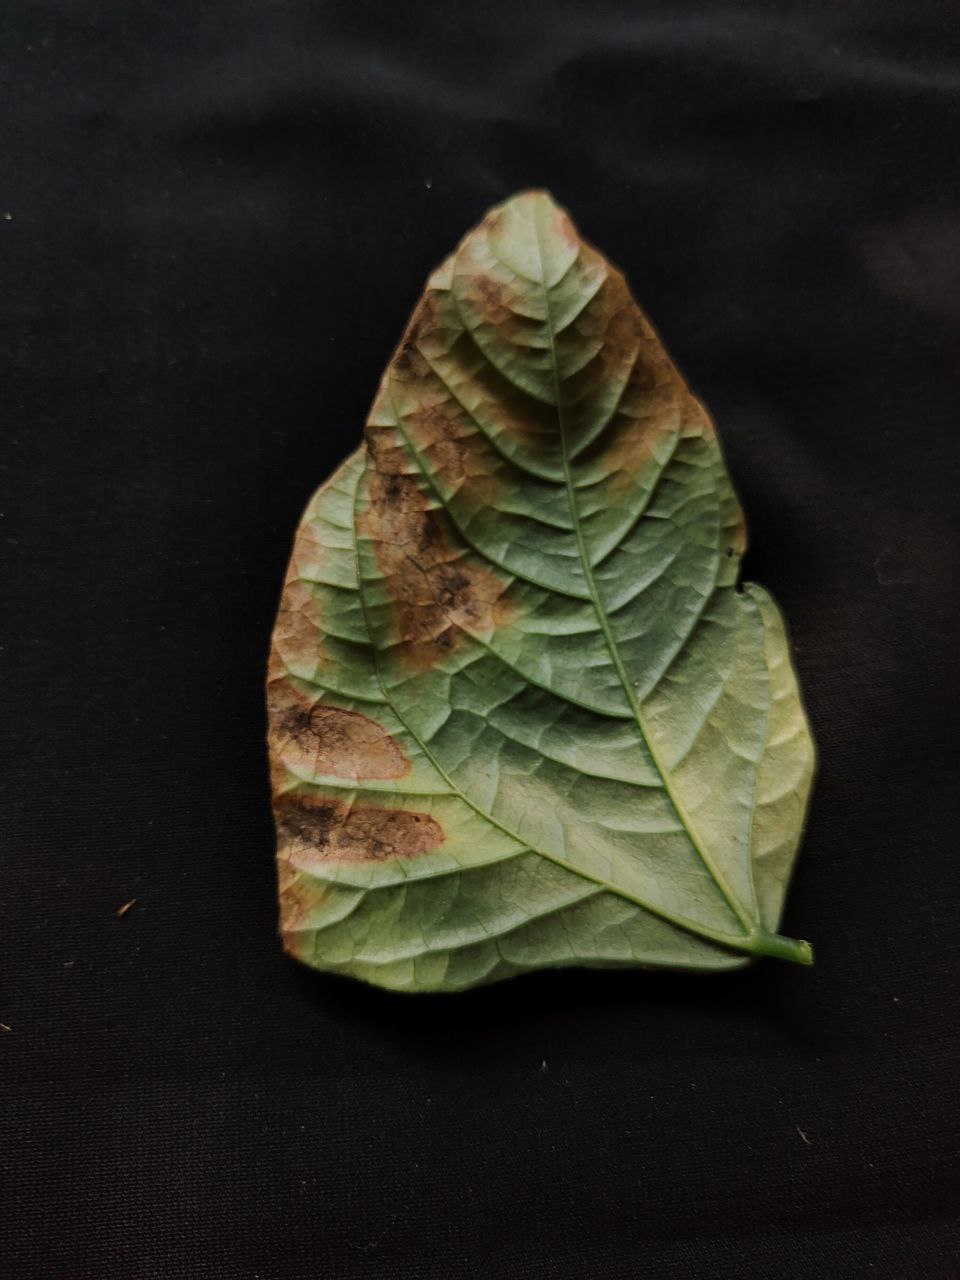
Crop: cowpea
Leaf condition: Bacterial wilt